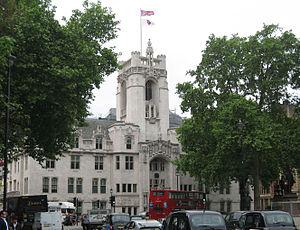
La Cour suprême du Royaume-Uni est la juridiction la plus élevée de l'ordre judiciaire au Royaume-Uni. Créée par le Constitutional Reform Act de 2005, elle fonctionne depuis le 1ᵉʳ octobre 2009. Son siège se trouve au Middlesex Guildhall à Londres.